Salina Hospital

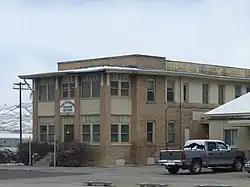

The Salina Hospital, at 330 W. Main St. in Salina, Utah, was built in 1917. Later the Salina Senior Citizen Center, it was listed on the National Register of Historic Places in 1980. It was delisted in 2023.